Kings Heath Stadium

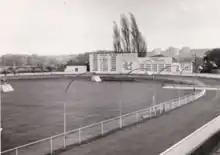
Kings Heath Greyhound Stadium c.1960

Towards the end of 1927 greyhound racing had proven successful and a new company called the Associated Greyhound Racecourses Limited was formed and they purchased eight tracks including the five BGSC tracks.